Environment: real
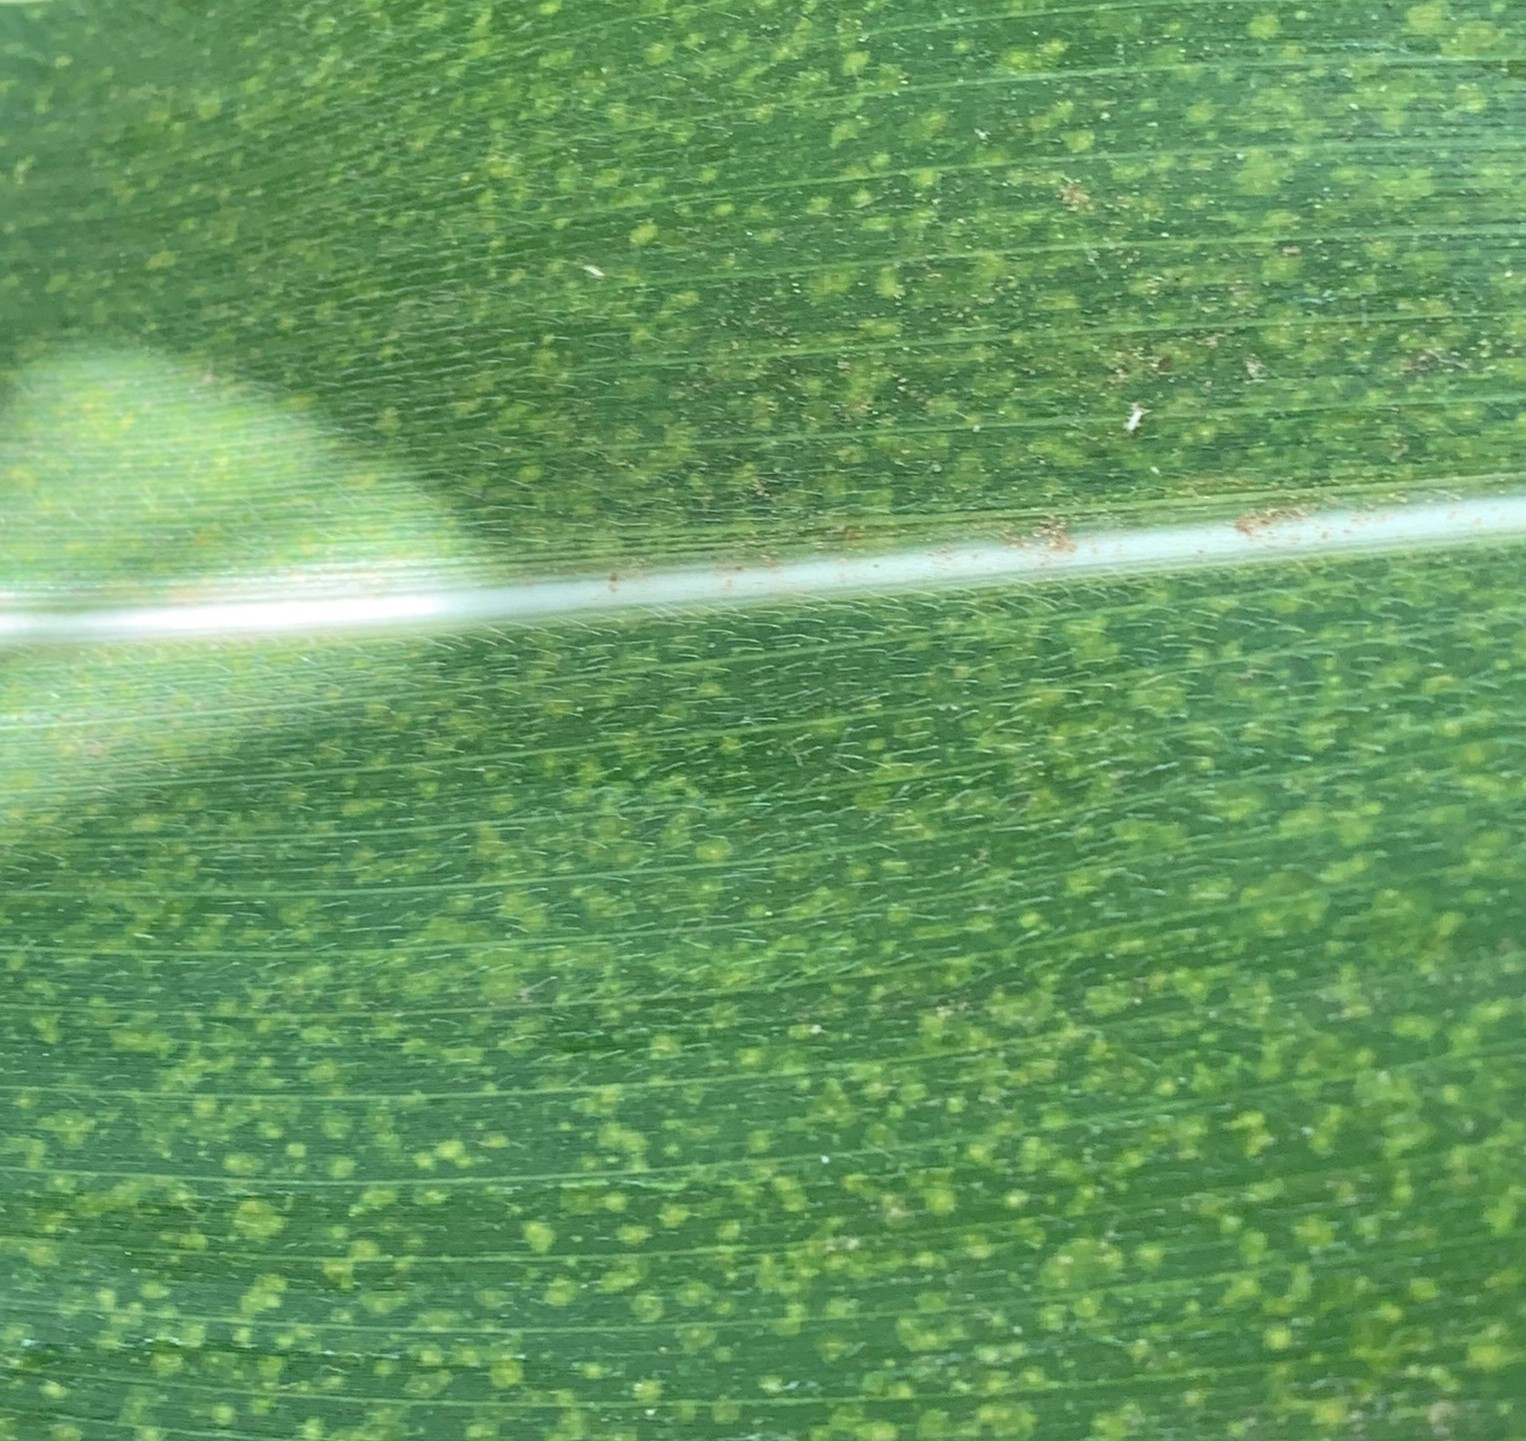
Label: lethal_necrosis